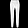
Label: Trouser